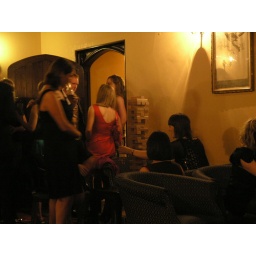
Lady with beer narrowly saves lady in red dress from toppling Jenga with her bottom